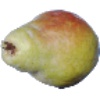
Label: pear_williams